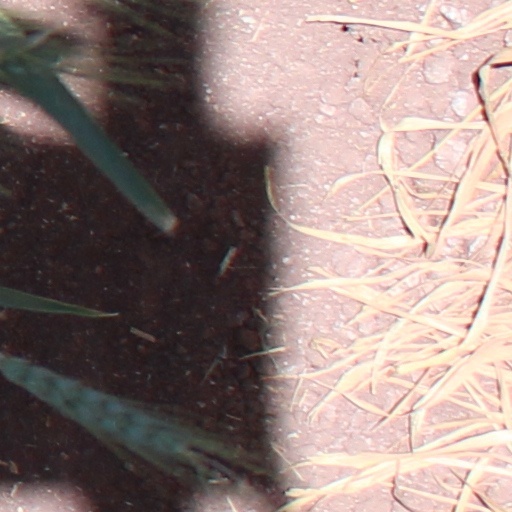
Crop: wheat